José Julio Gaona

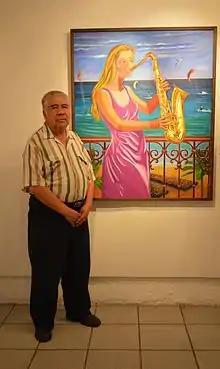
Gaona with one of his works at the Salón de la Plástica Mexicana.

José Julio Gaona Adame (born April 12, 1943) is a Mexican painter noted for his depictions of women and girls in strong lines and bright colors, usually doing ordinary activities. Member of the Salón de la Plástica Mexicana and other professional organizations in Mexico, he has had over 135 exhibitions of his work in both Mexico and abroad.